Acland, Landkey

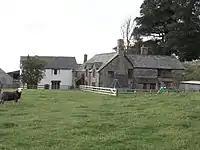
Acland Barton in 2013 with its whitewashed and rendered mediaeval chapel wing

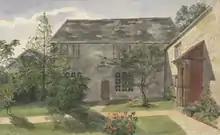
Acland Barton, 1851 watercolour by Edward Ashworth showing the mediaeval chapel wing

The estate of Acland ("alias" Accelana, Akeland etc.) in the parish of Landkey, near Barnstaple in North Devon, England, was from 1155 the earliest known seat of the influential and wealthy family of Acland, to which it gave the surname "de Acland". It is situated about 3/4 mile north-east of the village of Landkey, from which it is now cut off by the busy A361 North Devon Link Road.